Thrishna

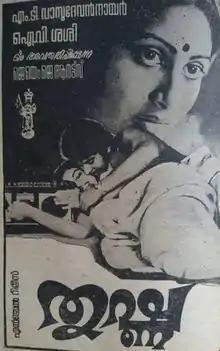
Poster

Thrishna is a 1981 Indian Malayalam film written by M. T Vasudevan Nair, directed by I. V. Sasi and produced by Rosamma George. The film has musical score by Shyam. The film stars Mammootty, Rajyalakshmi, Swapna and Kaviyoor Ponnamma in the lead roles. The film gave Mammootty his major break as a solo hero. The film tells the story of "Das" (Mammootty), who is a rich playboy and his relationships with his callgirl, "Jaysree" (Swapna) and his love interest, "Sridevi" (Rajyalakshmi). Rosamma George won the 1981 Filmfare Award for Best Film - Malayalam for this film.